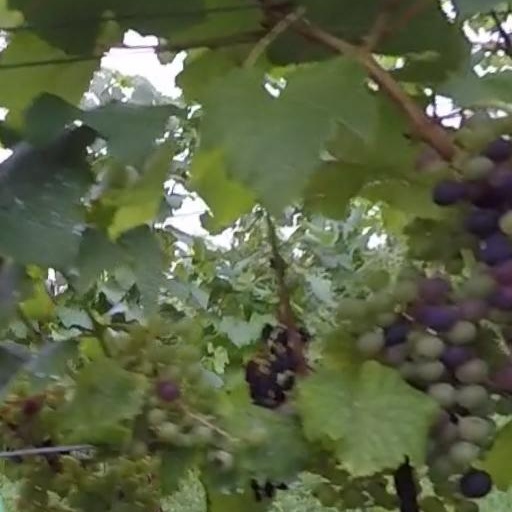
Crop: grape